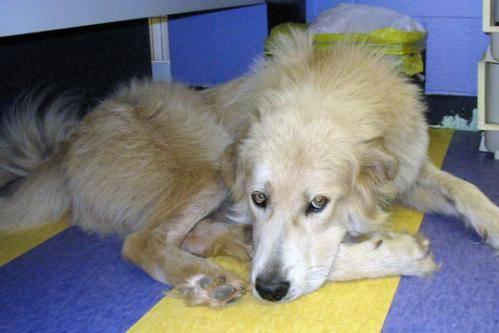
dog